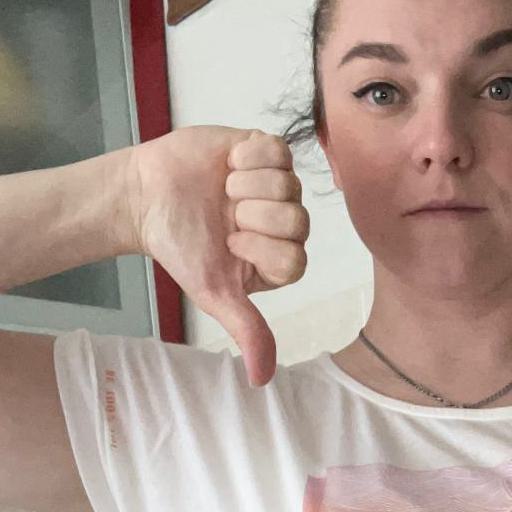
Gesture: dislike